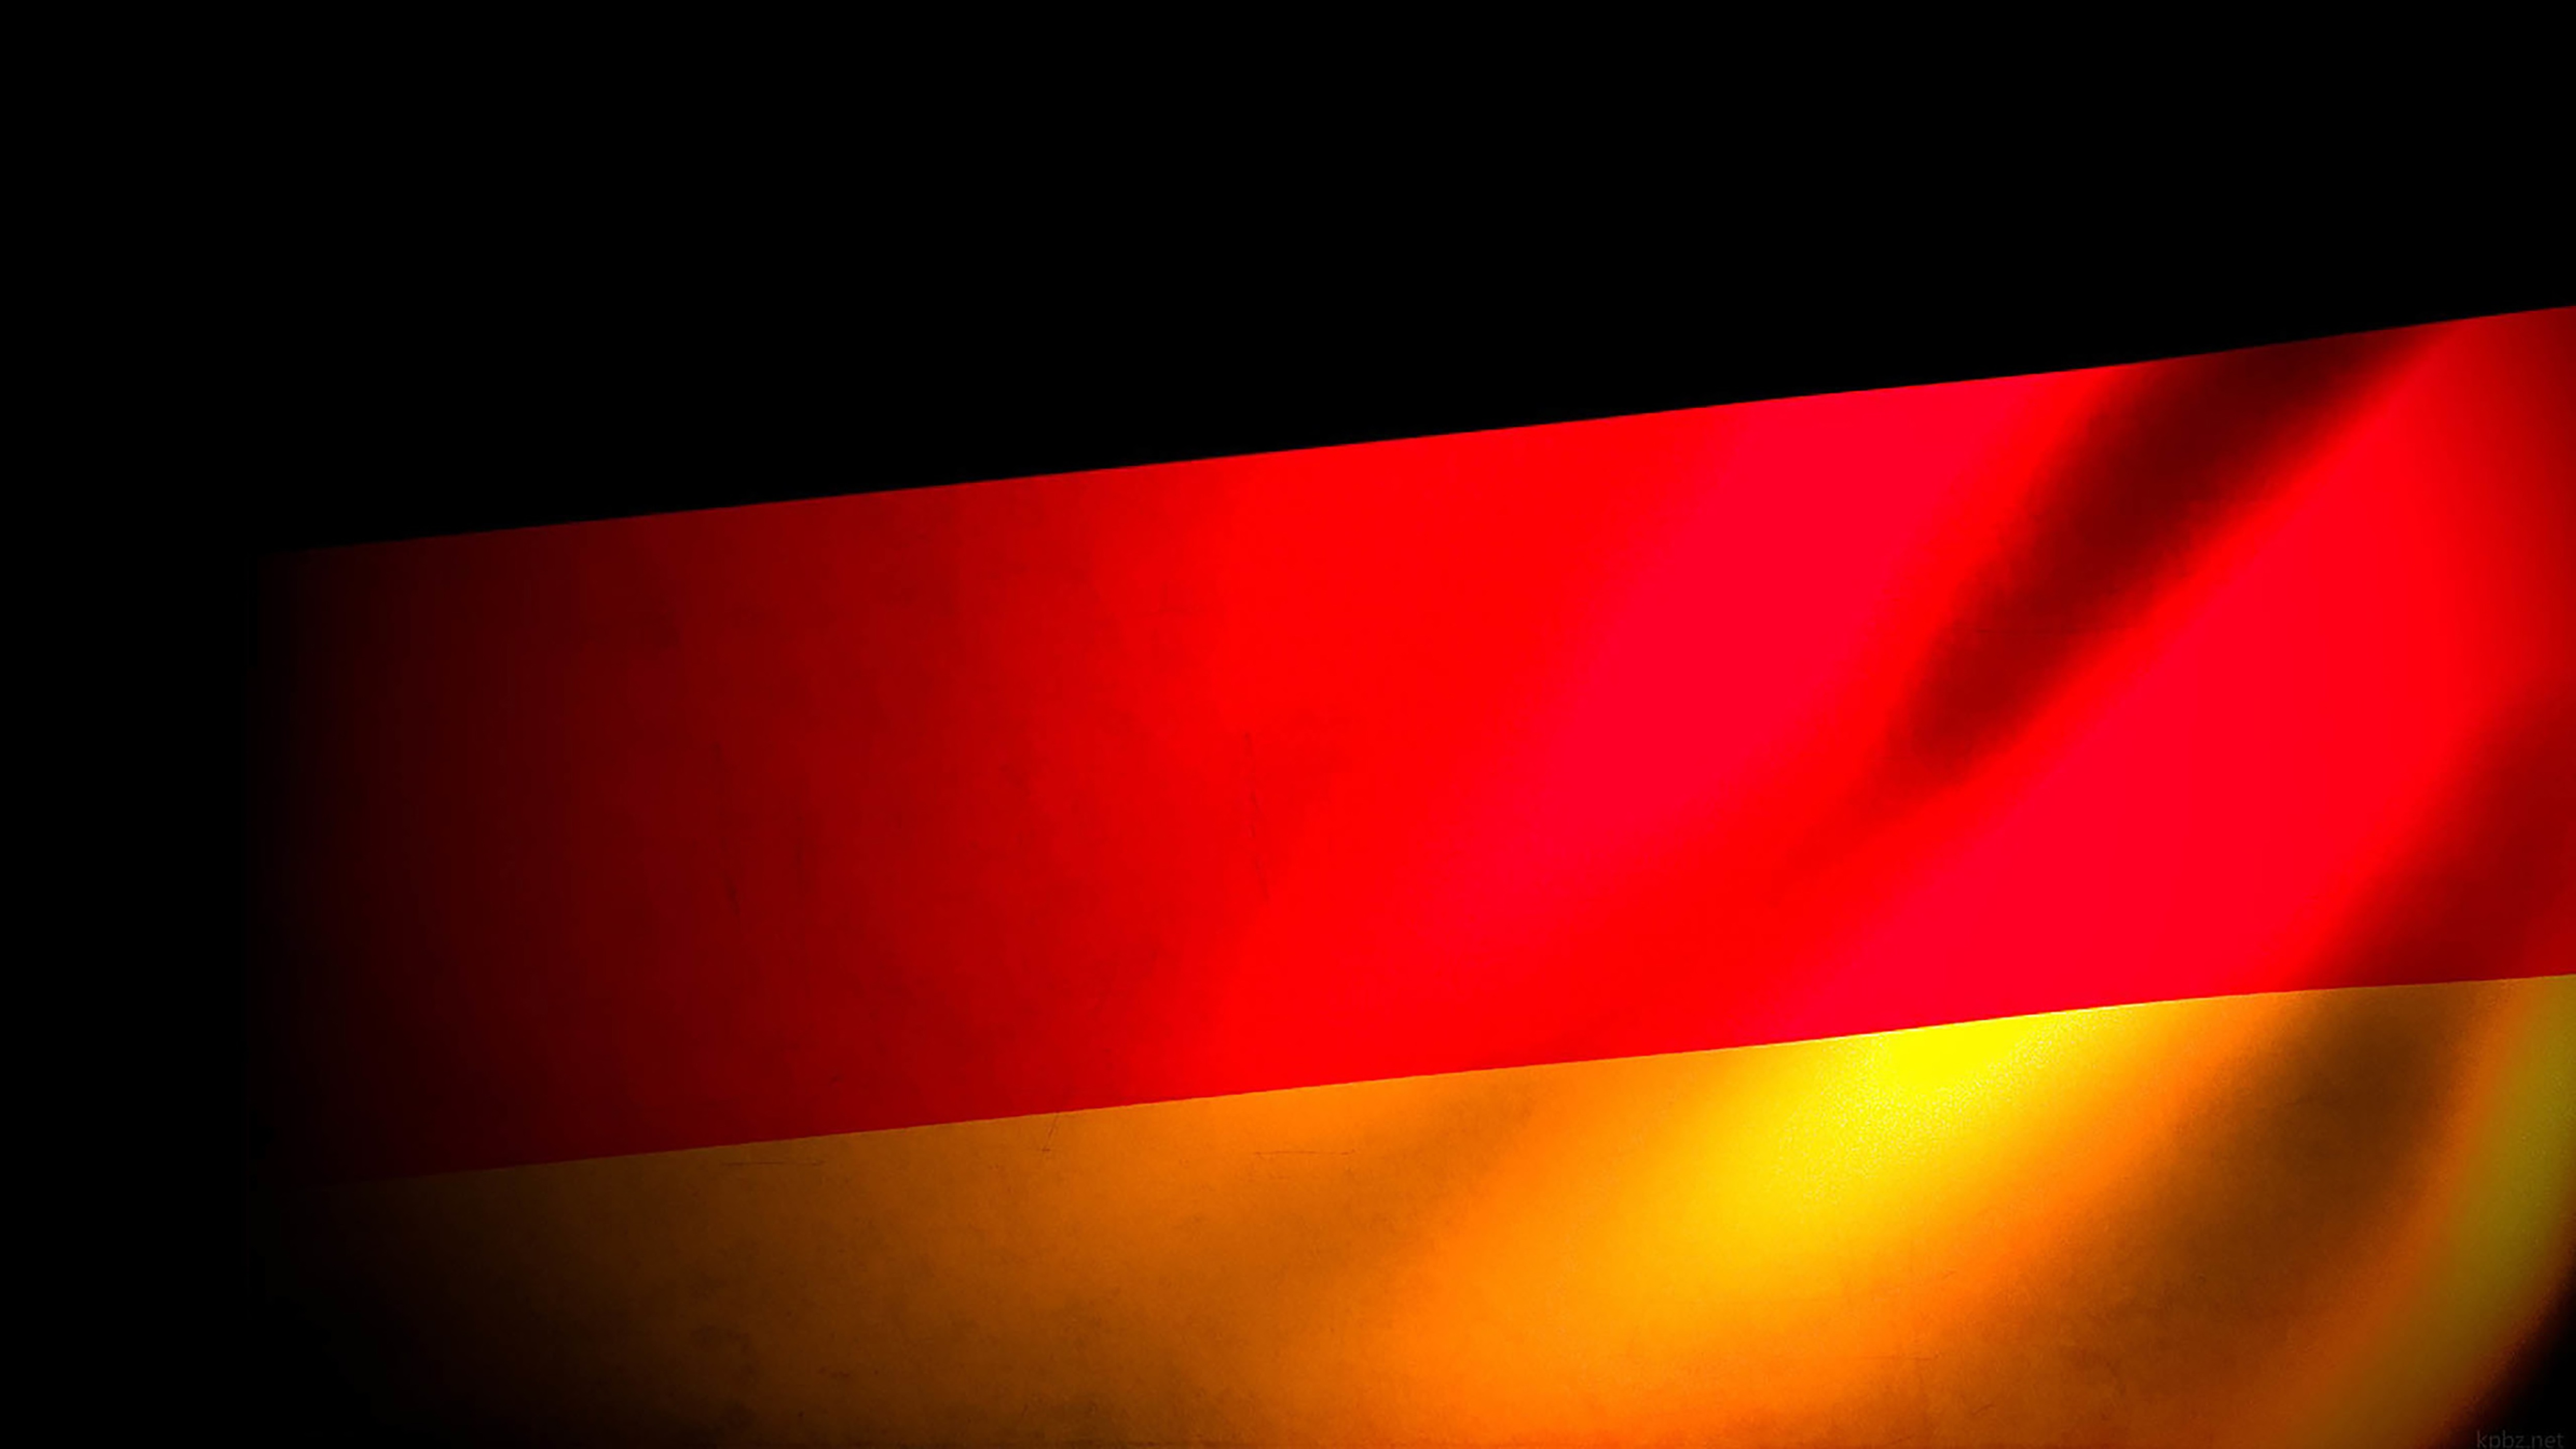
light, sun, sunlight, flower, petal, line, red, color, flag, flame, darkness, yellow, circle, shape, macro photography, computer wallpaper